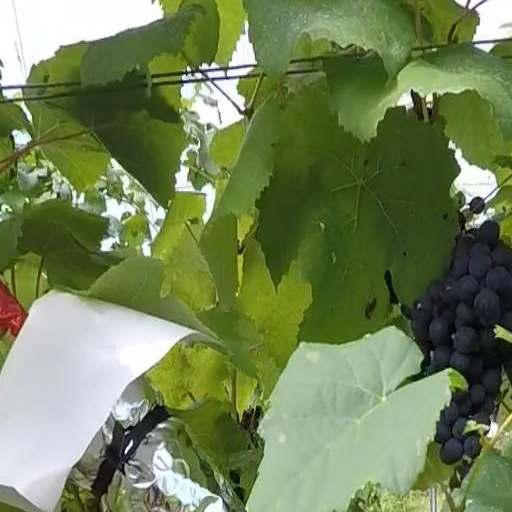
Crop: grape